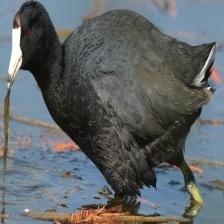
Species: AMERICAN COOT
Scientific name: FULICA AMERICANA